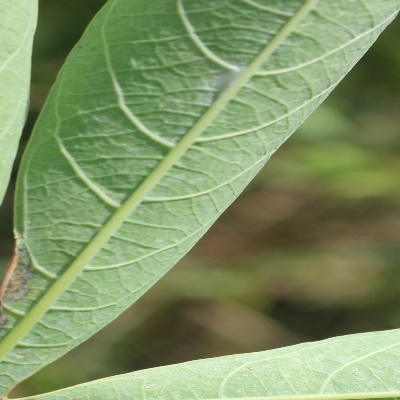
Crop: Cassava
Condition: bacterial blight